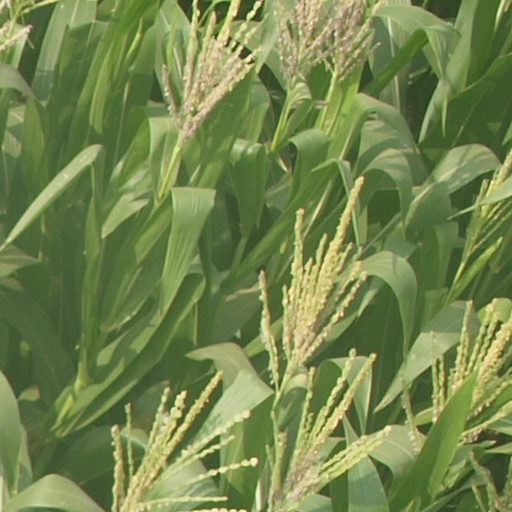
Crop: maize; corn